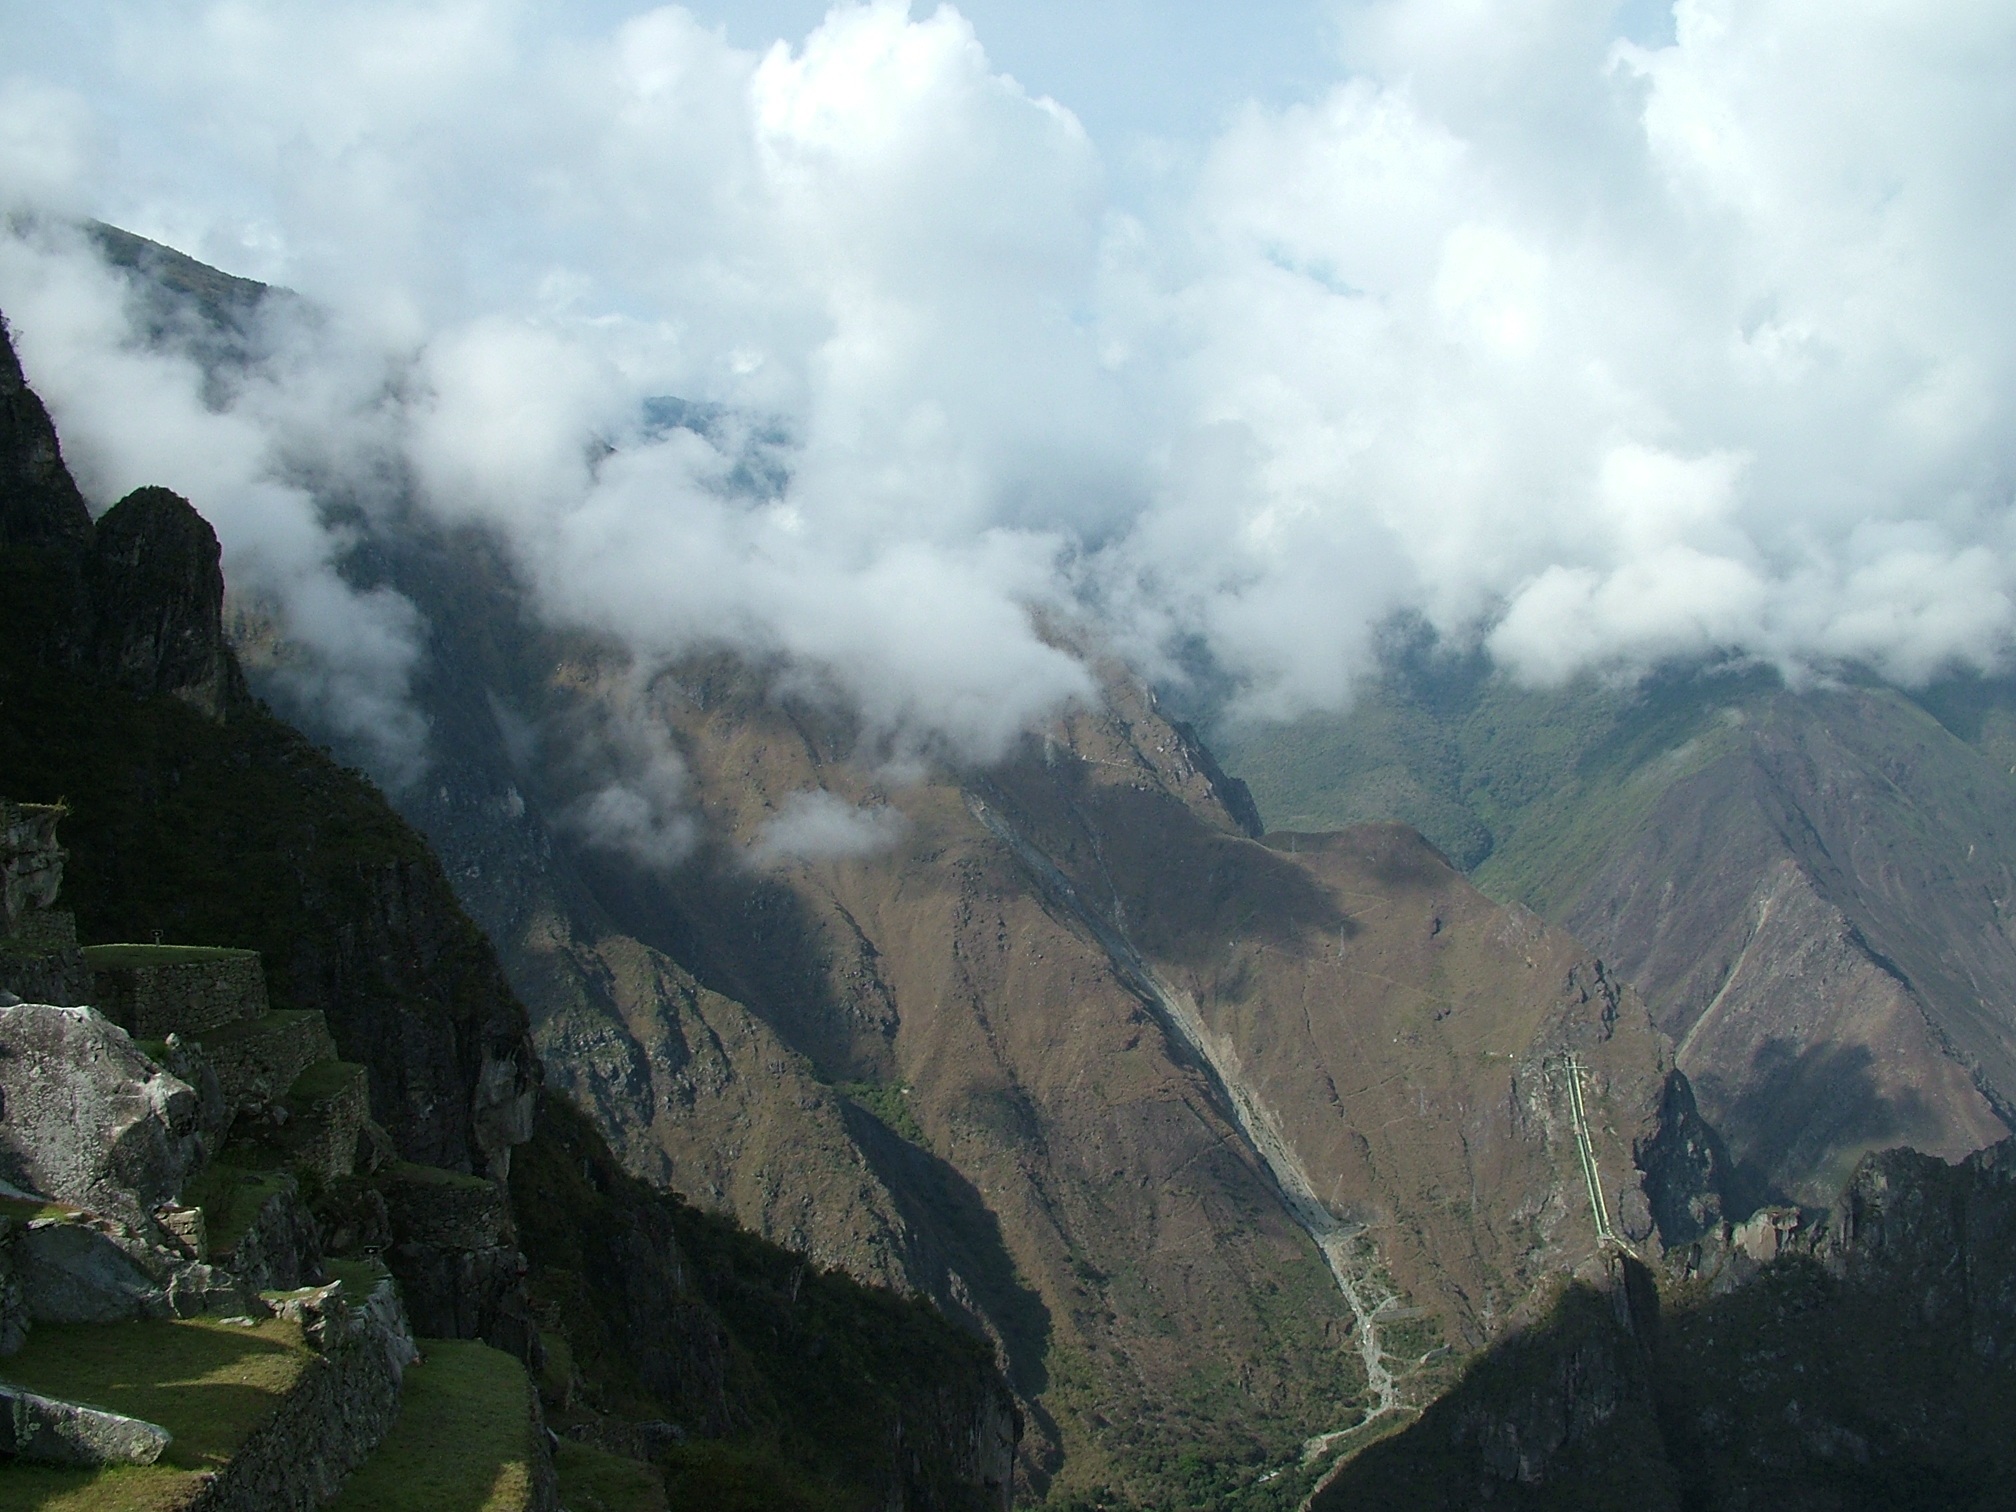
landscape, nature, mountain, cloud, hill, valley, mountain range, fjord, ridge, summit, peru, alps, plateau, landform, mountain pass, cuzco, machupiciu, geographical feature, atmospheric phenomenon, mountainous landforms